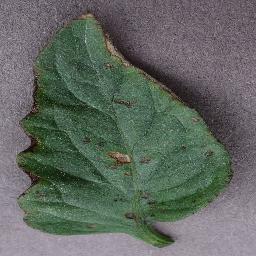
Label: Tomato___Bacterial_spot